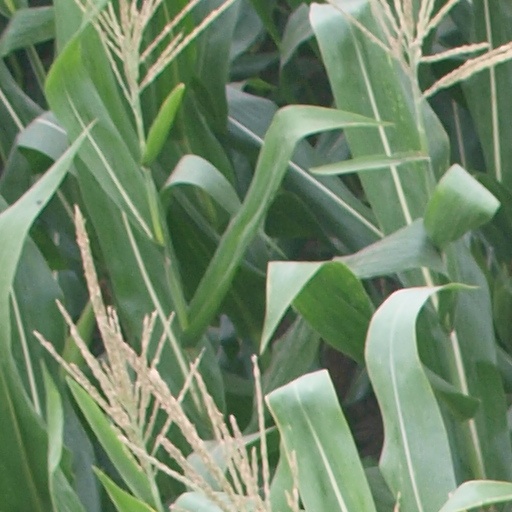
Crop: maize; corn